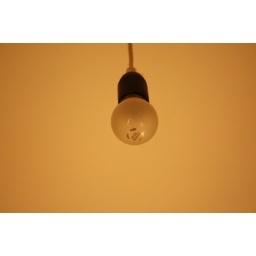
01.09.2008. The lamp in the kitchen 'bloped'.